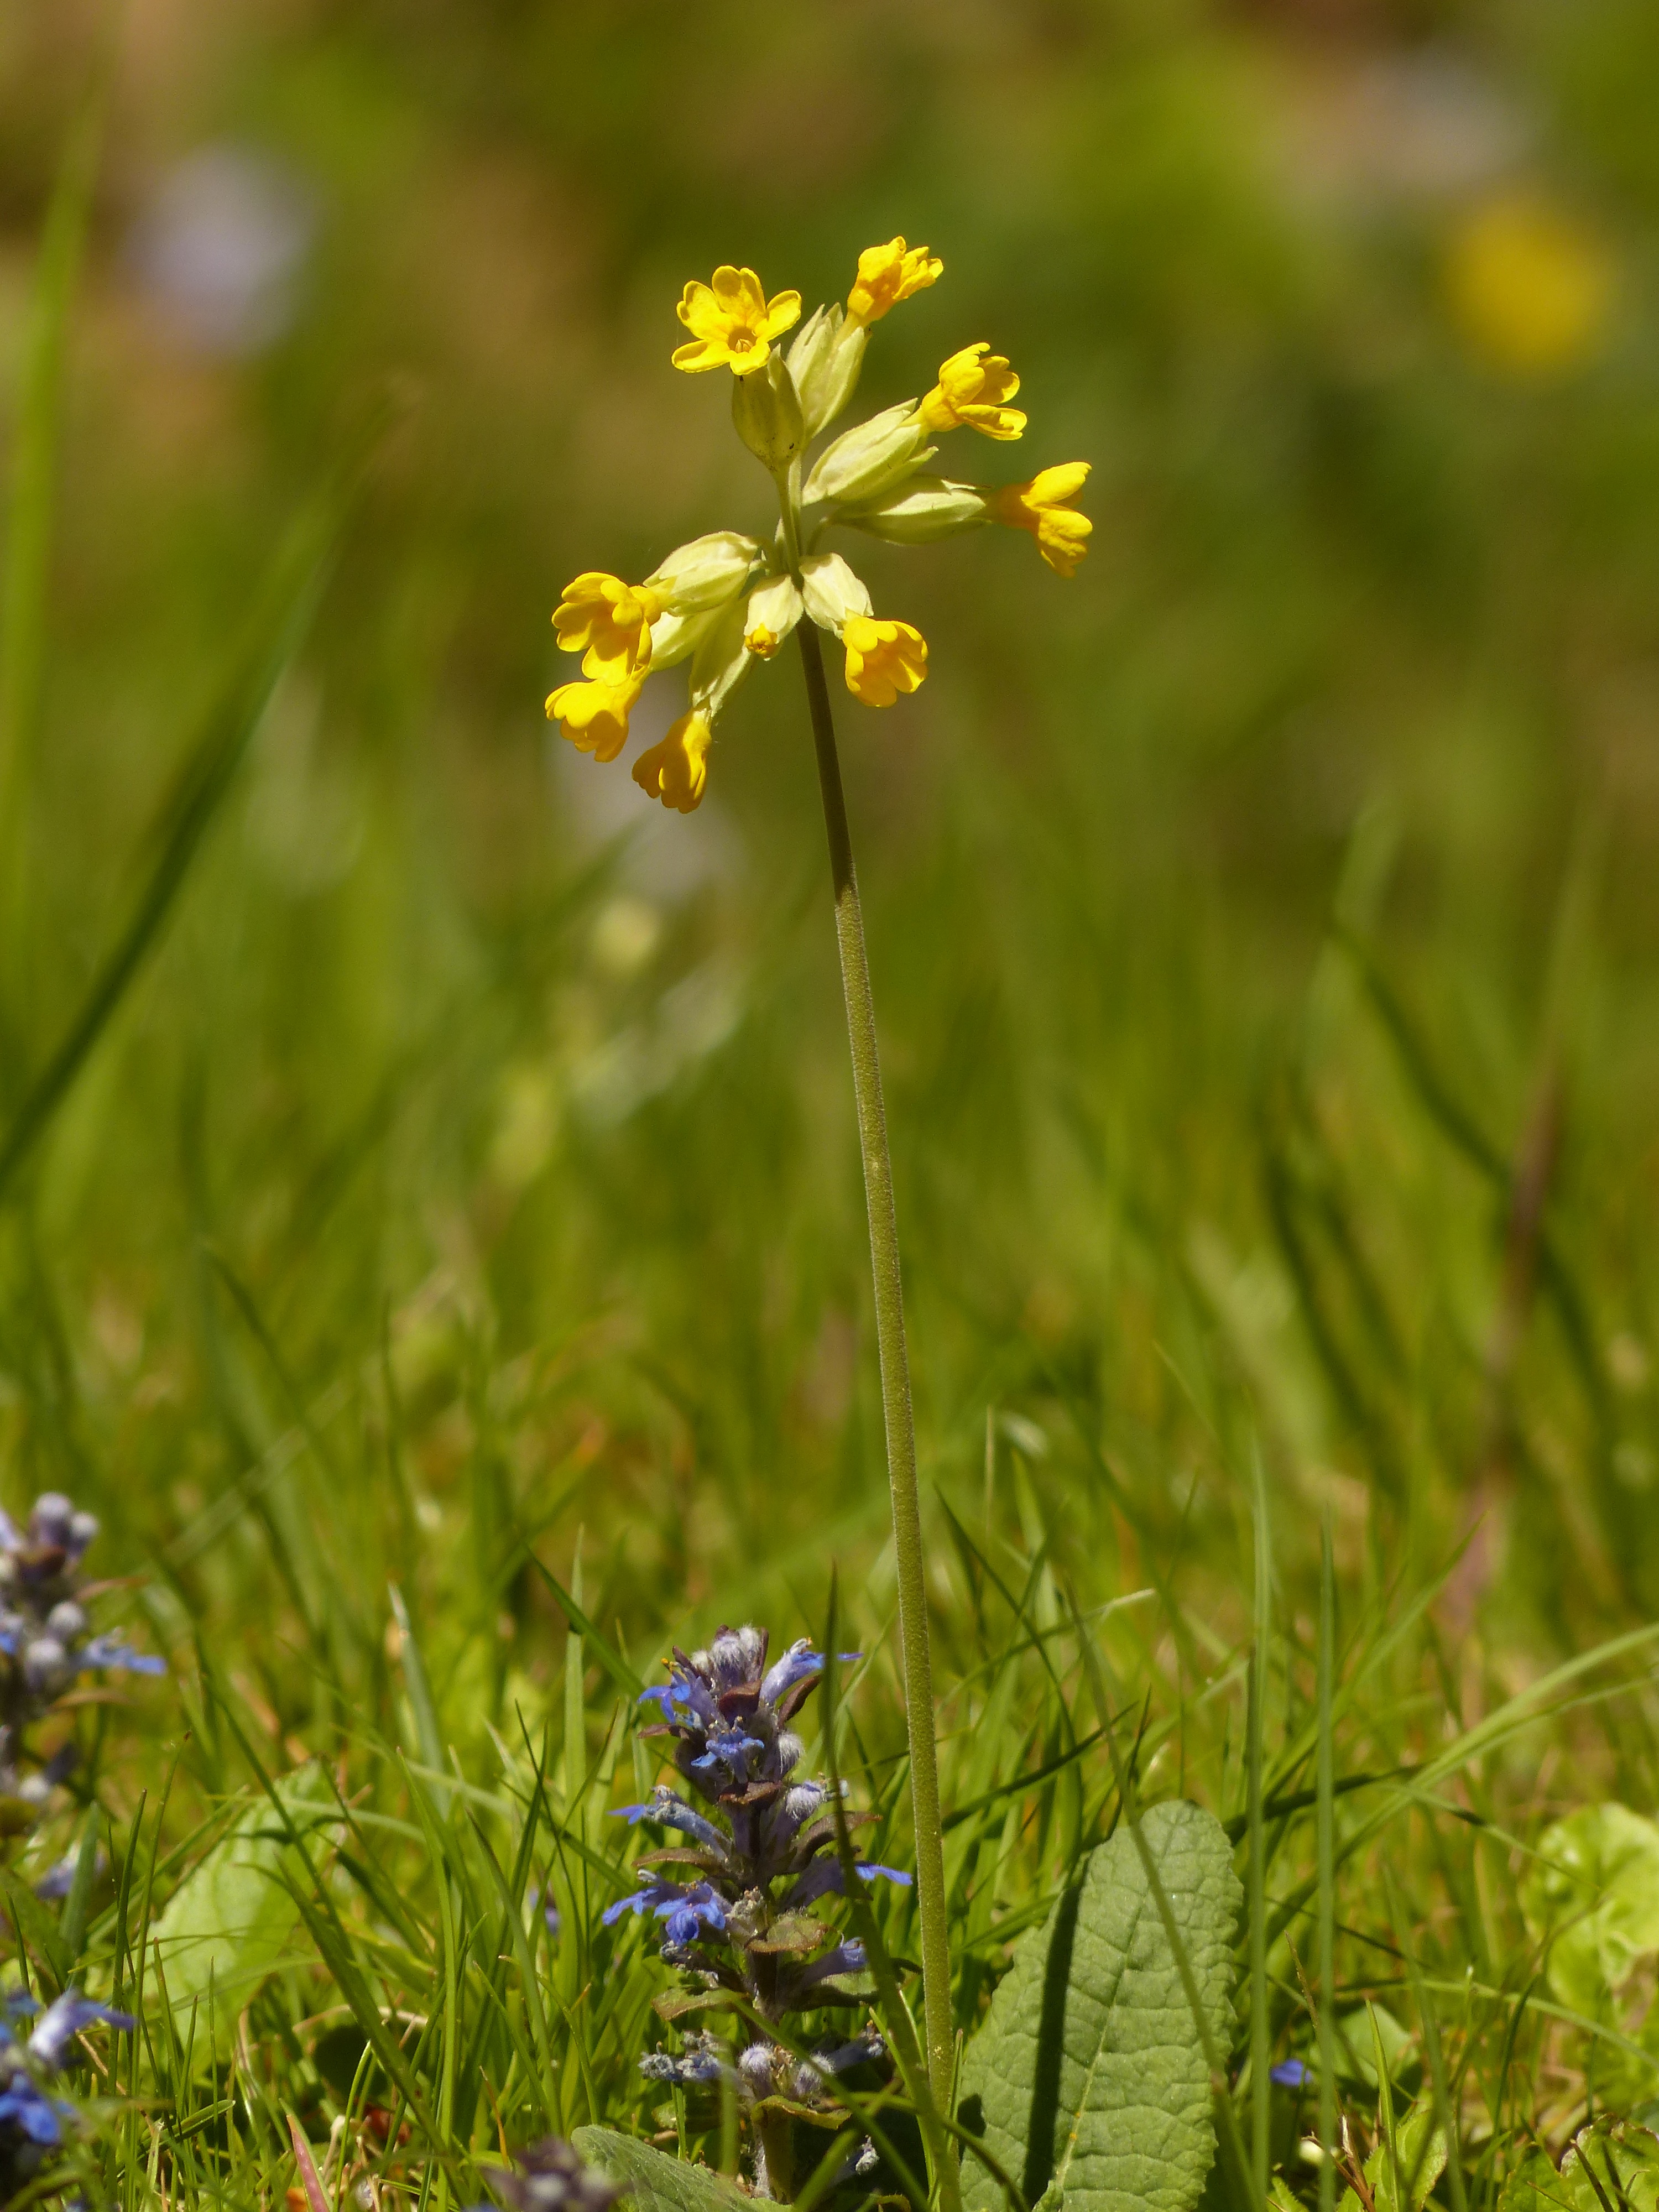
nature, grass, blossom, plant, field, lawn, meadow, prairie, flower, bloom, herb, botany, yellow, flora, wildflower, primrose, grassland, habitat, primula, cowslip, macro photography, flowering plant, primula veris, veris, grass family, land plant